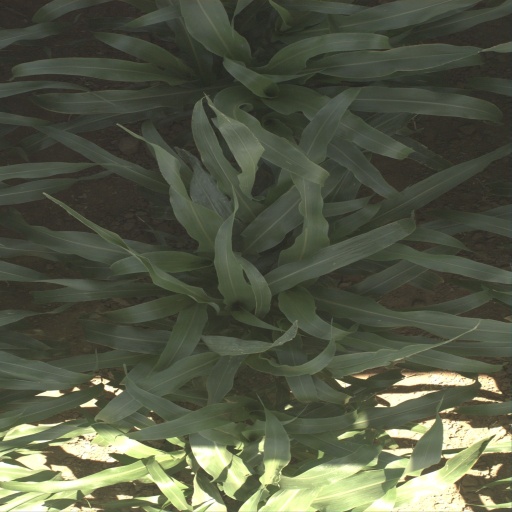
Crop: sorghum